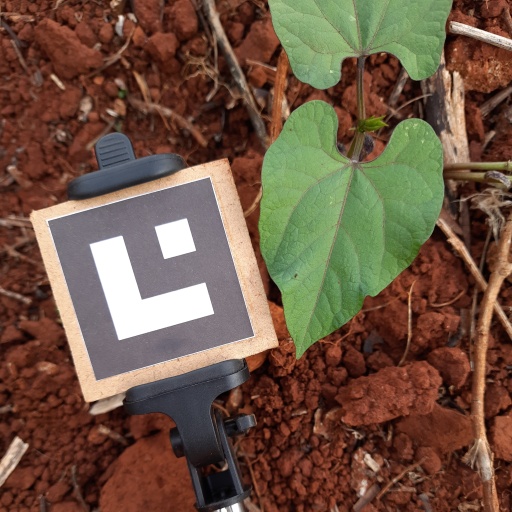
Observations: wavy surface, no eating holes, under cloudy sky